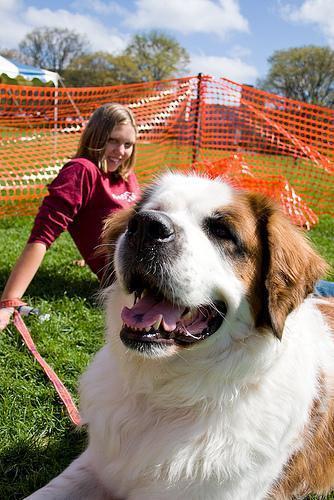
saint bernard